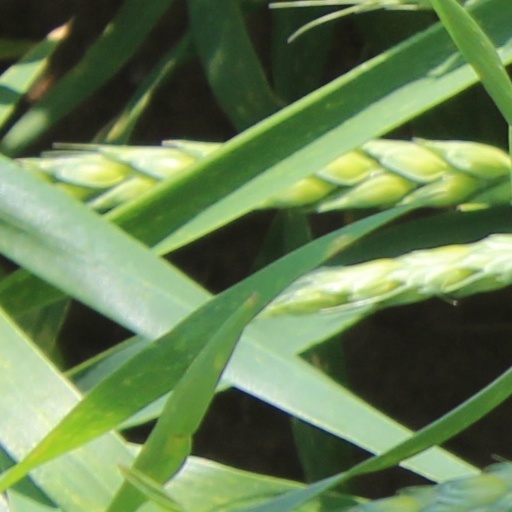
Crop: wheat